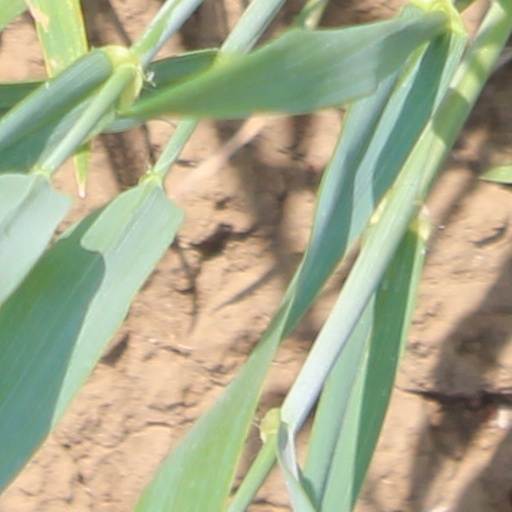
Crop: wheat